Spix's macaw

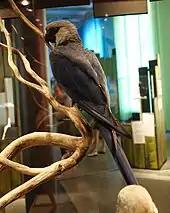
Taxidermied adult, Naturkundemuseum Berlin

Spix's macaw is easy to identify being the only small blue macaw and also by the bare grey facial skin of its lores and eyerings. It is about long including tail length of . It has a wing length of . The external appearance of adult male and female are identical; however, the average weight of captive males is about and captive females average about . Its plumage is grey-blue on the head, pale blue on the underparts, and vivid blue on the upperparts, wings and tail. The legs and feet are brownish-black. In adults the bare facial skin is grey, the beak is entirely dark grey, and the irises are yellow. Juveniles are similar to adults, but they have pale grey bare facial skin, brown irises, and a white stripe along the top-center of their beaks (along the culmen).